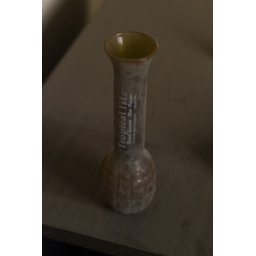
A home for boys in the Gentilly neighborhood, abandoned since Hurricane Katrina devastated it in 2005. New Orleans, LA